Windsor Castle

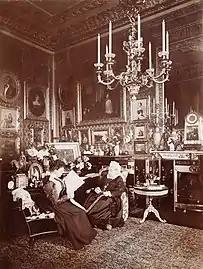
Queen Victoria and Princess Beatrice in the Queen's Sitting Room in 1895, photographed by Mary Steen

George I took little interest in Windsor Castle, preferring his other palaces at St James's, Hampton Court and Kensington. George II rarely used Windsor either, preferring Hampton Court. Many of the apartments in the Upper Ward were given out as "grace and favour" privileges for the use of prominent widows or other friends of the Crown. The Duke of Cumberland made the most use of the property in his role as the Ranger of Windsor Great Park. By the 1740s, Windsor Castle had become an early tourist attraction; wealthier visitors who could afford to pay the castle keeper could enter, see curiosities such as the castle's narwhal horn, and by the 1750s buy the first guidebooks to Windsor, produced by George Bickham in 1753 and Joseph Pote in 1755. As the condition of the State Apartments continued to deteriorate, even the general public were able to regularly visit the property.